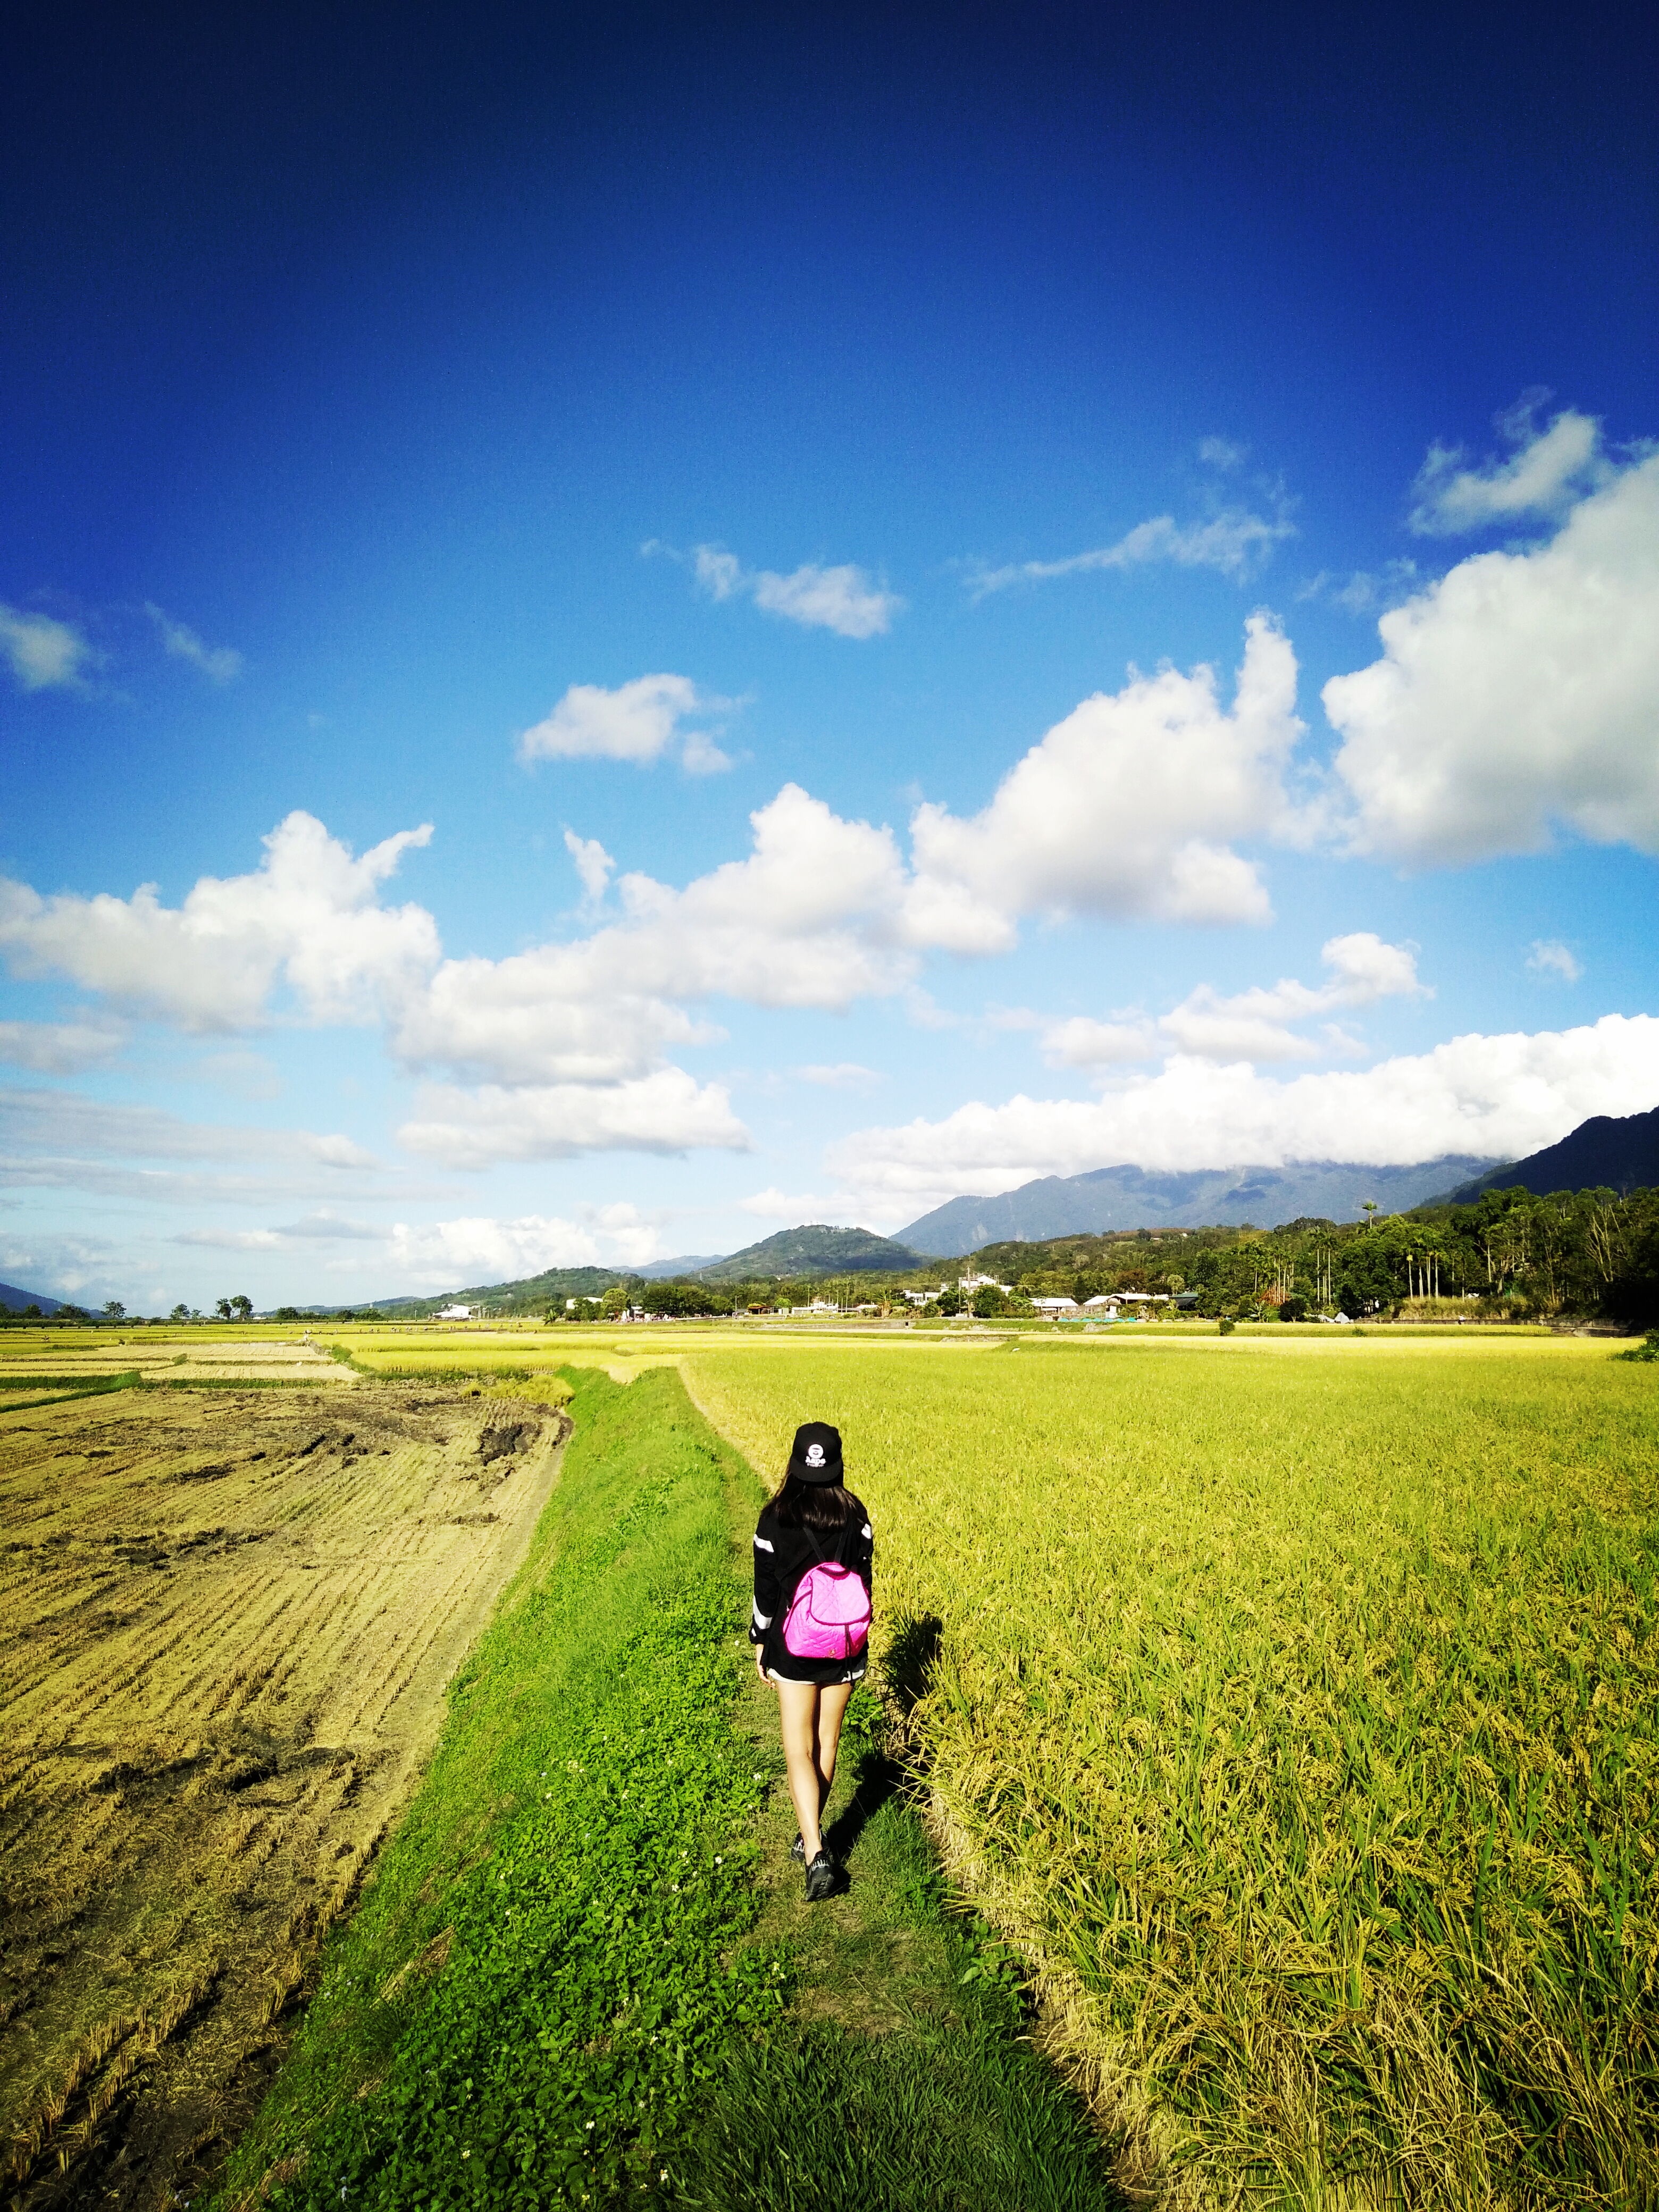
landscape, nature, grass, horizon, mountain, cloud, sky, field, meadow, prairie, sunlight, hill, crop, pasture, agriculture, plain, grassland, habitat, rural area, natural environment, grass family